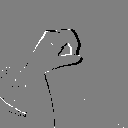
ASL letter: o